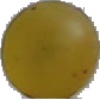
Label: white_grape